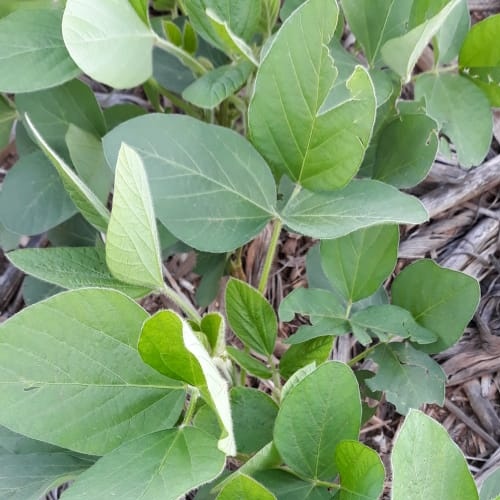
Label: Caterpillar